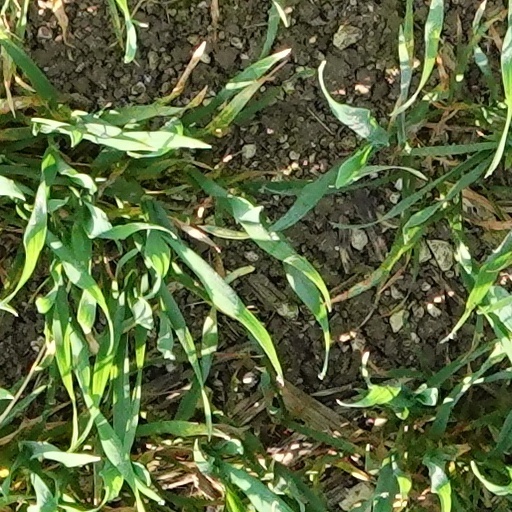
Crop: wheat